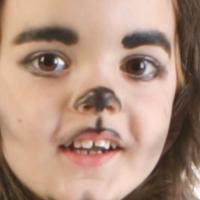
Age group: age 01-10